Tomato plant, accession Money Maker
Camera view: horizontal (90 deg, fisheye); turntable rotation: 150 degrees
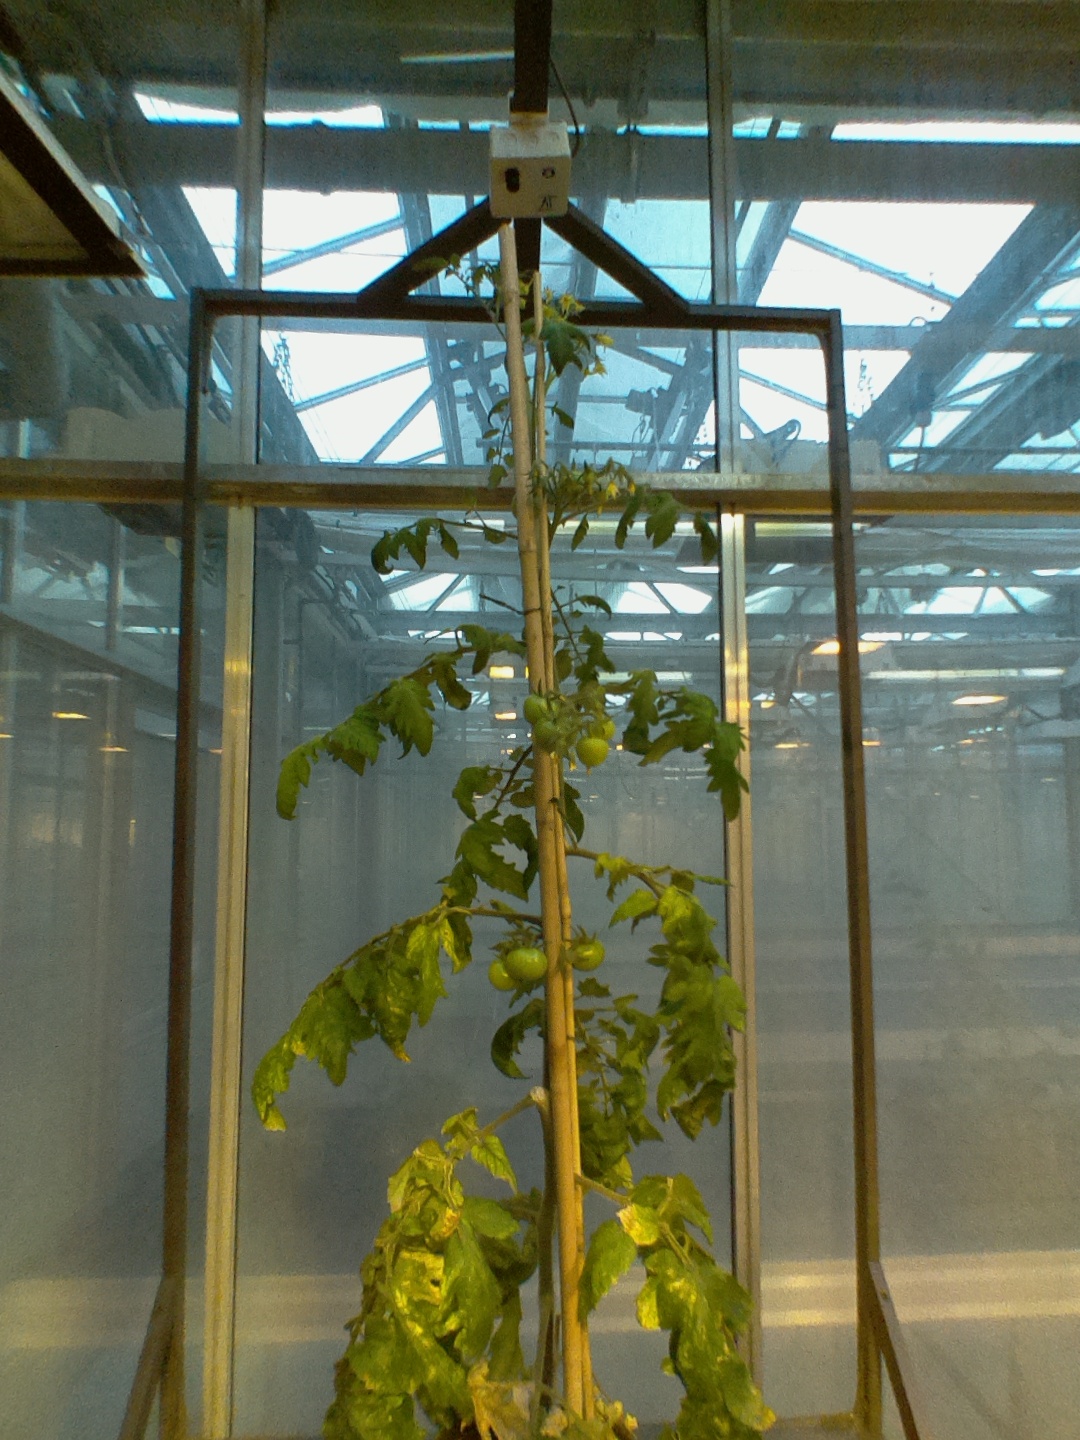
BBCH growth stage 72: 20%-30% of final fruit size